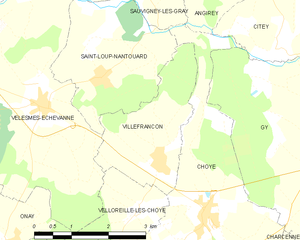
Carte des communes françaises